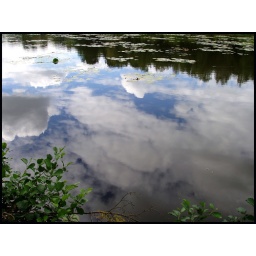
The sky in the lake